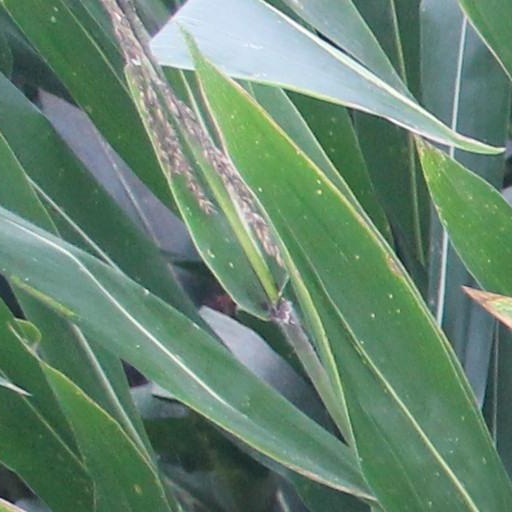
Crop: maize; corn